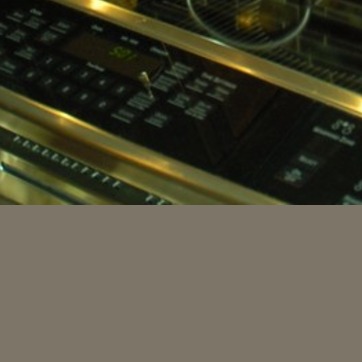
Material: metal